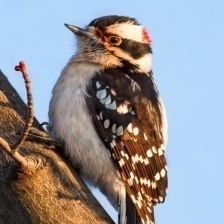
Species: DOWNY WOODPECKER
Scientific name: PICOIDES PUBESCENS